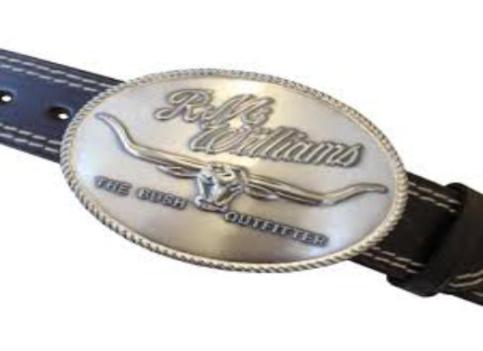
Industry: Clothes